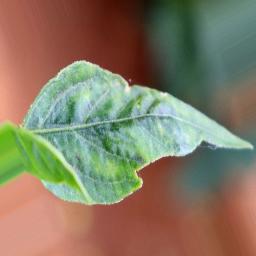
Label: healthy